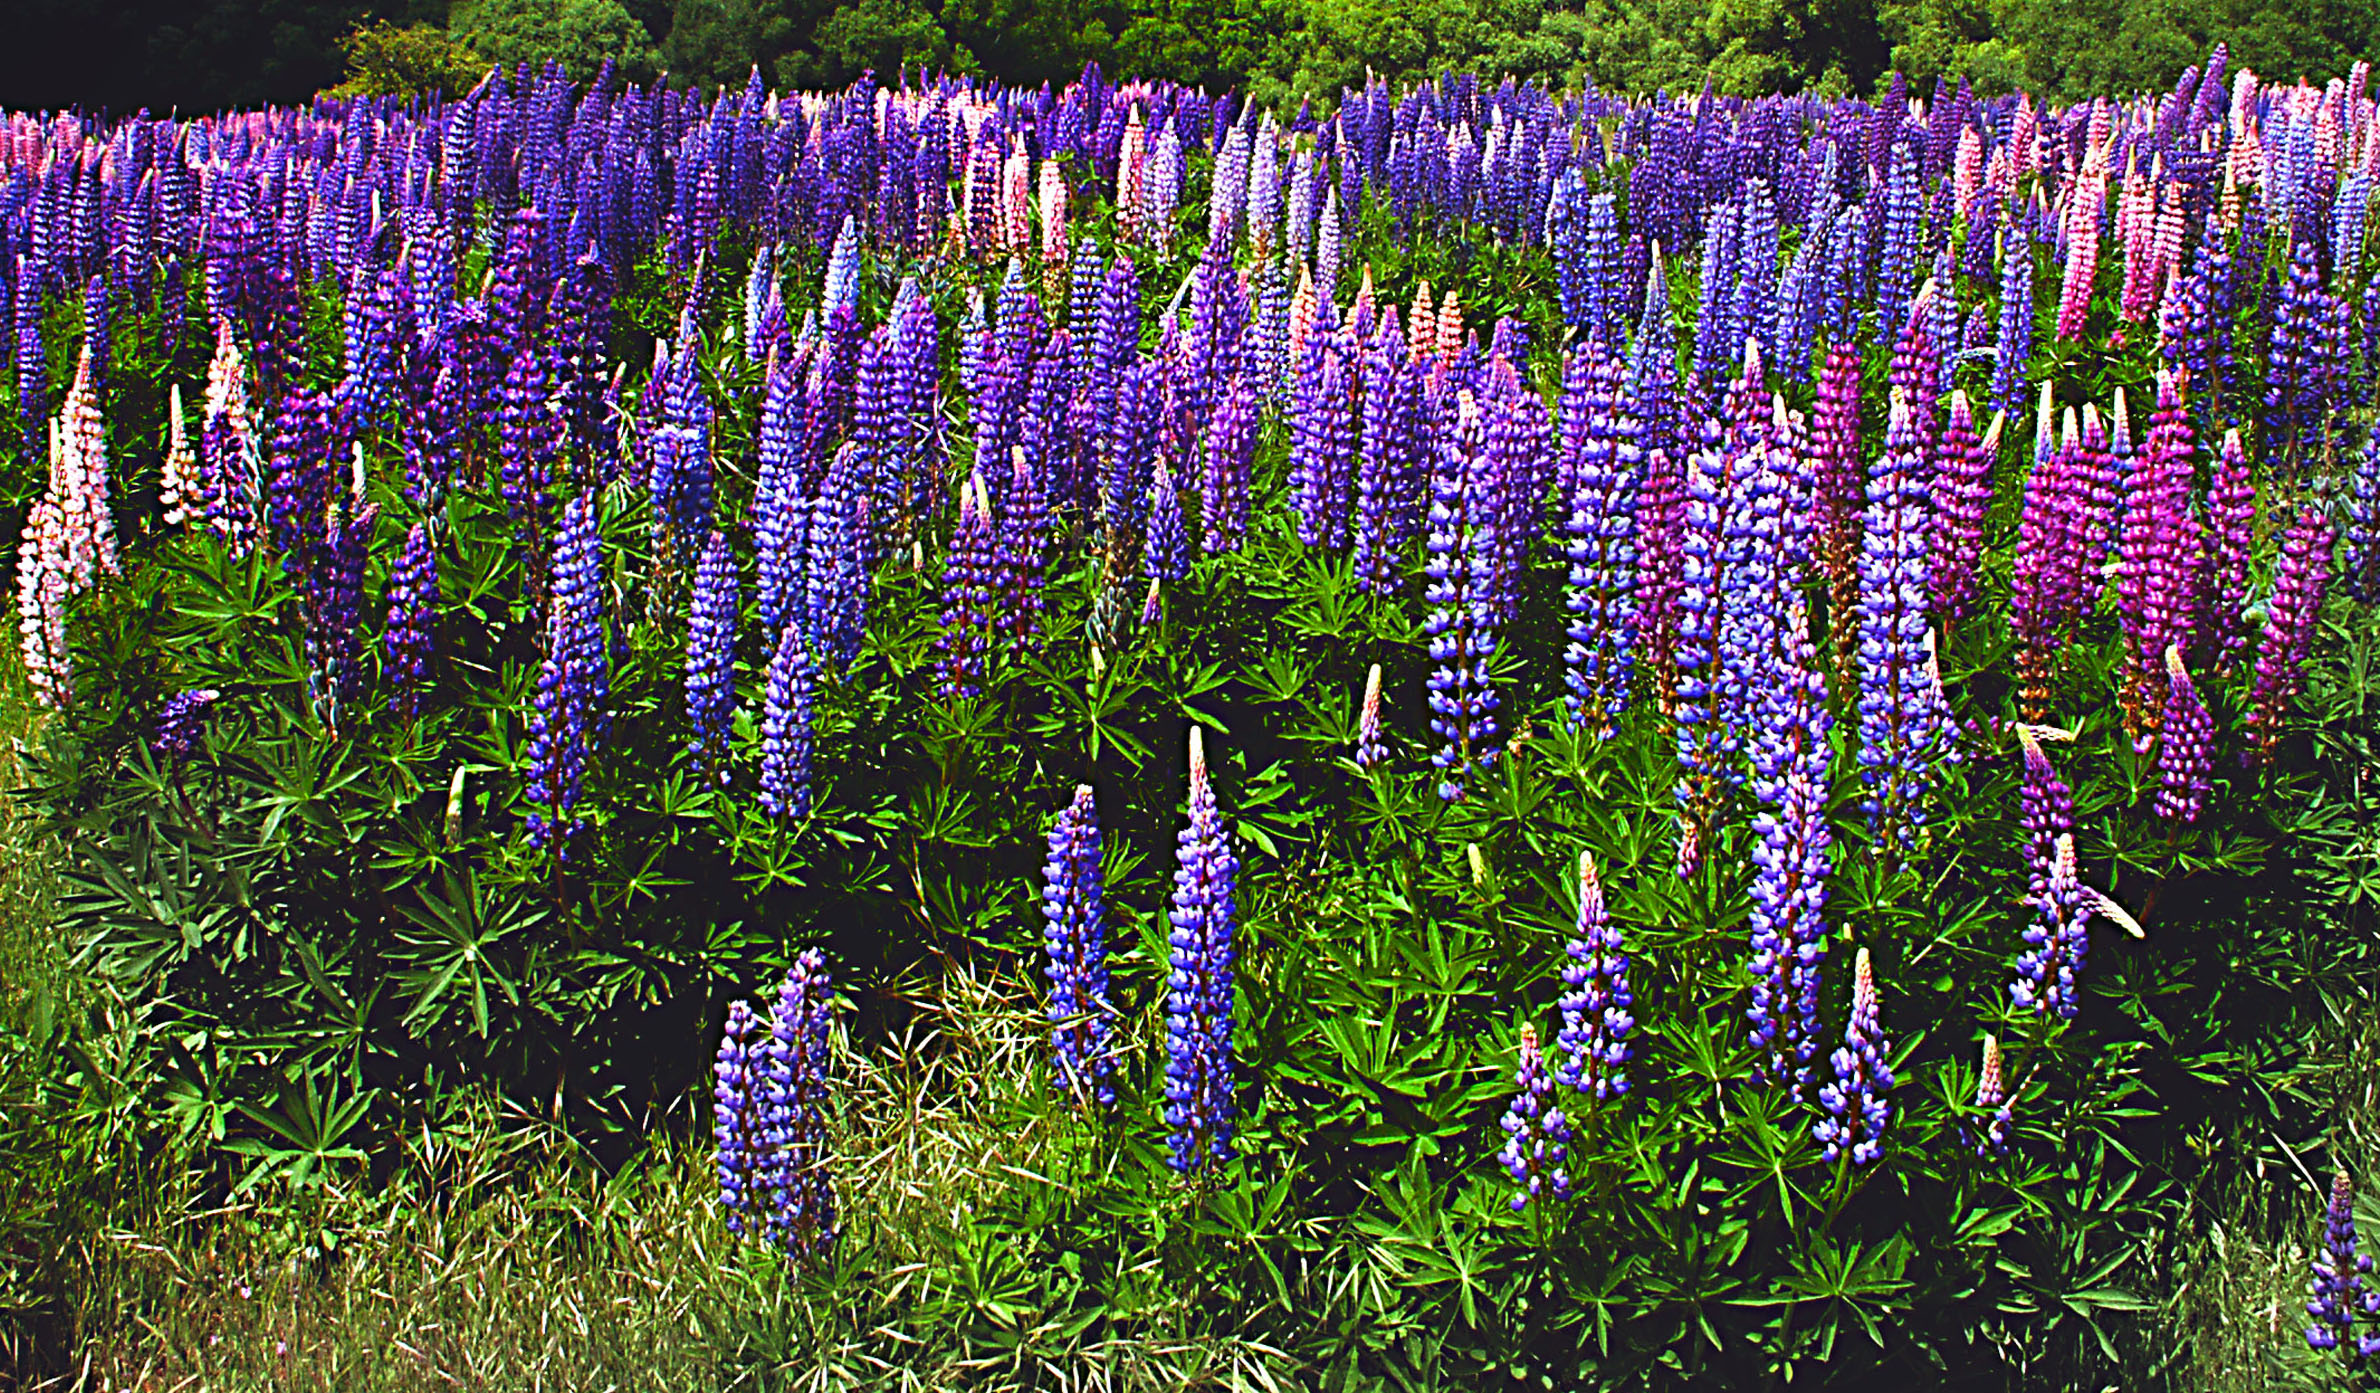
grass, plant, meadow, flower, botany, flora, lavender, wildflower, flowers, publicdomain, pinkflowers, bluebonnet, woodland, blueflowers, russelllupins, roadsideflowers, colourfulflowers, lupin, flowering plant, land plant, english lavender, publicdomaindedicationcc0